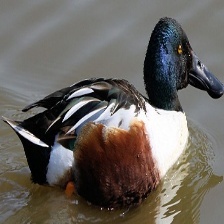
Species: NORTHERN SHOVELER
Scientific name: SPATULA CLYPEATA
ImageNet parent category: drake